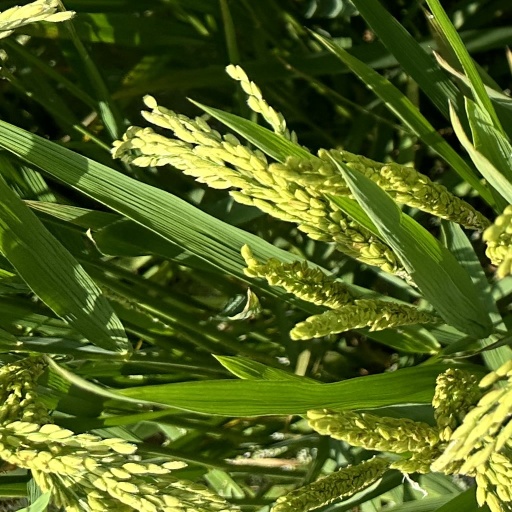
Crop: rice